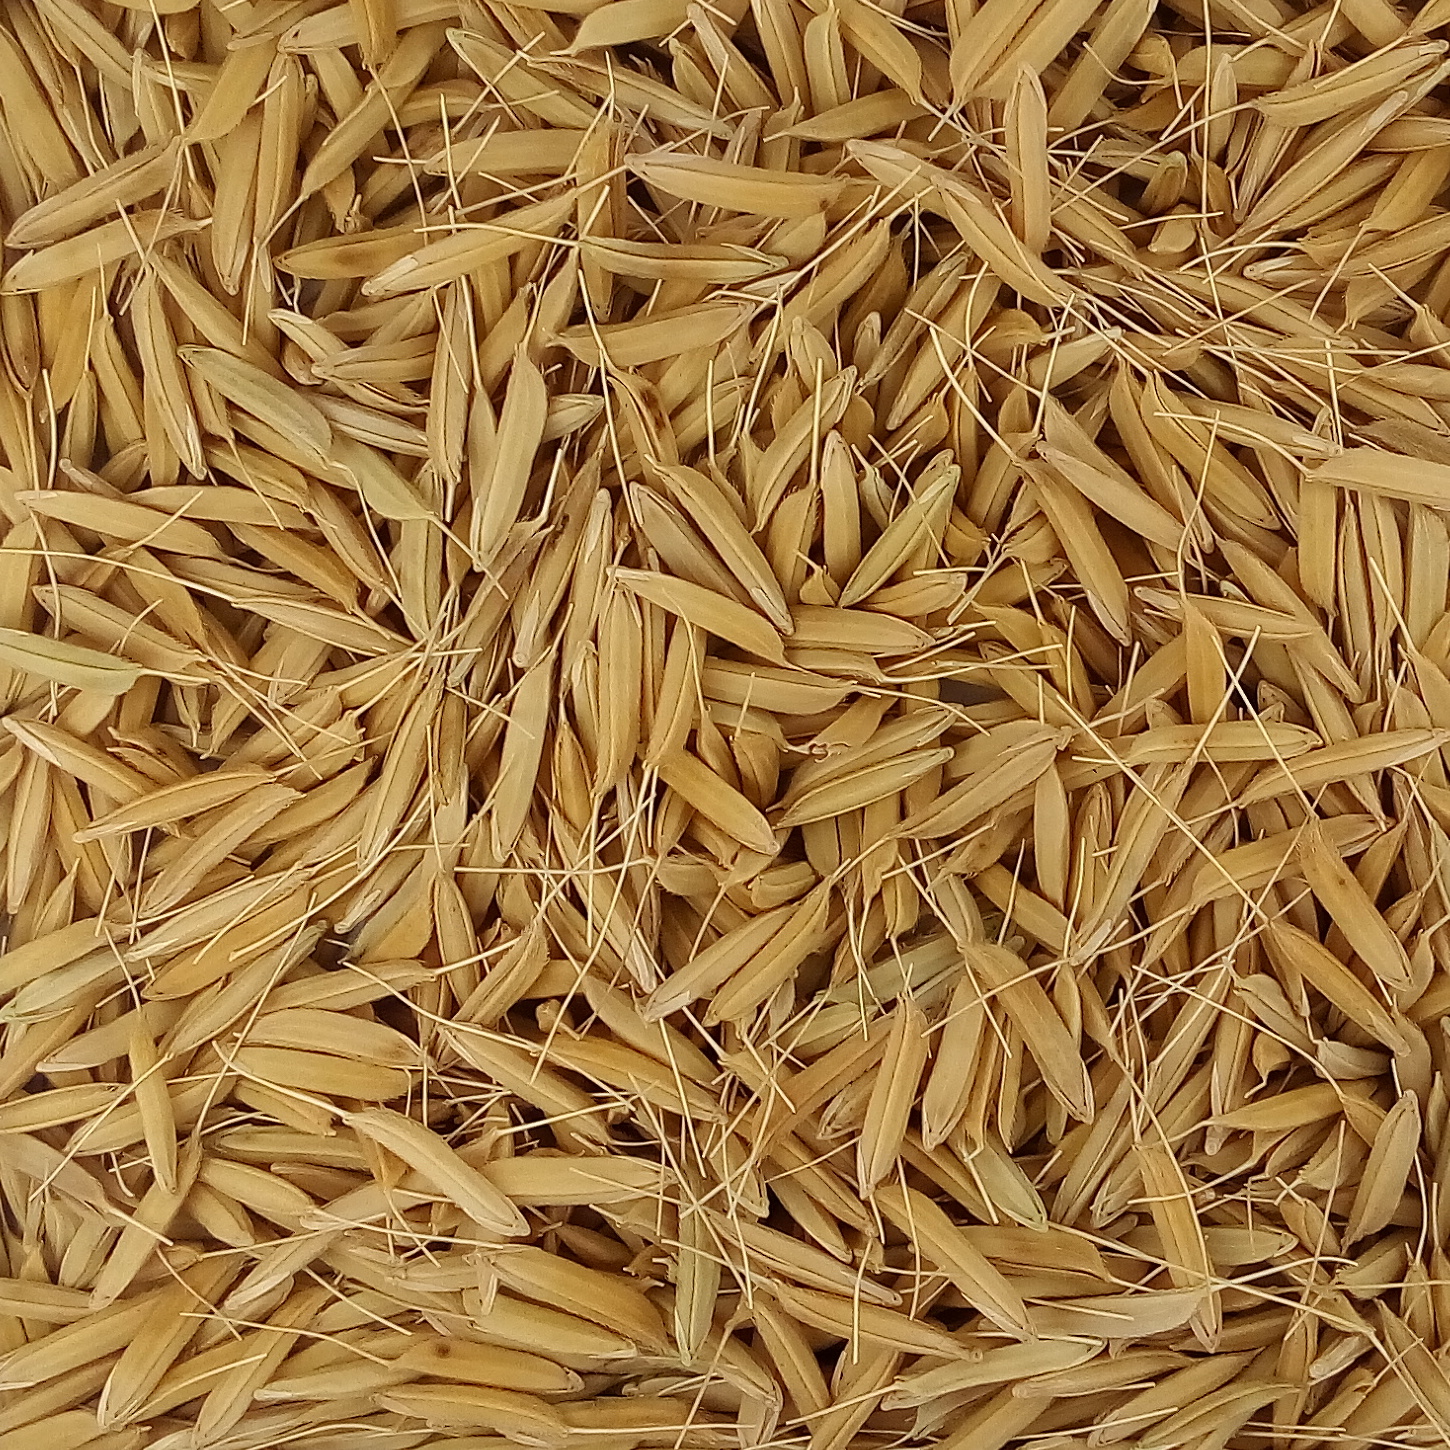
Rice seed variety: PB1